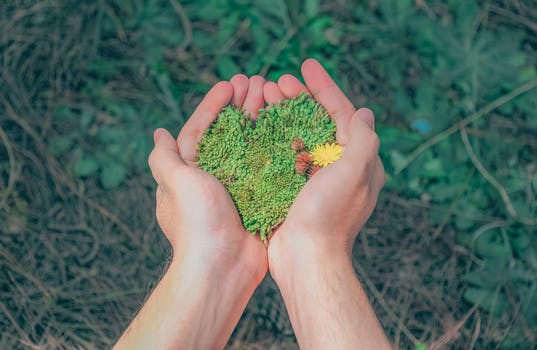
Label: No Watermark